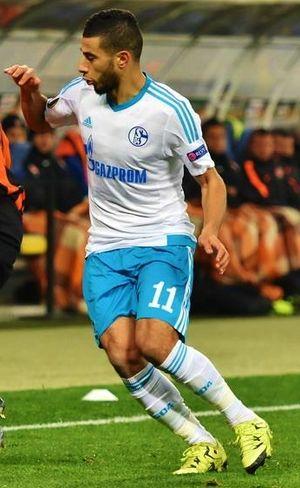
Younès Belhanda, né le 25 février 1990 à Avignon, est un footballeur international marocain évoluant au Galatasaray SK en Süper Lig. Il est également de nationalité française.